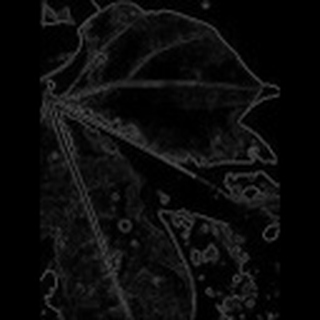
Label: cotton_bacterial_blight